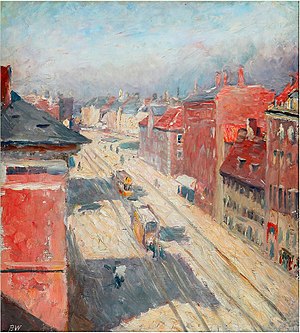
Holckenhus
Udsigt mod Vester Voldgade, slutningen af 1800-tallet, set fra Holckenhus og malet af Bertha Wegmann.
Holckenhus er en bygning i København opført på stedet hvor Holcks Bastion lå, deraf navnet, i årene 1891-93 af bygmester Nikolai Albert Schioldan og tegnet af arkitekt Philip Smidth. Bygningen er indrettet med kunstneratelierer i tagetagen, hvilket var vigtigt for bygmesteren, og har siden 1892 huset i hvert fald 74 kunstnere, heriblandt kunstnere som P.S. og Marie Krøyer, Kristian Zahrtmann, Agnes og Harald Slott-Møller, Emil Nolde med flere.